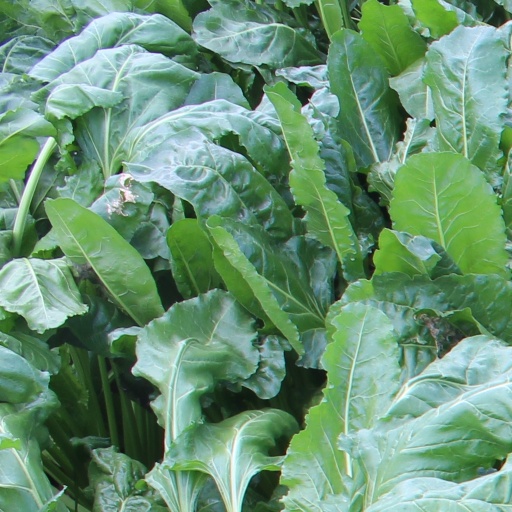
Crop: sugar beet